Marquette, Michigan

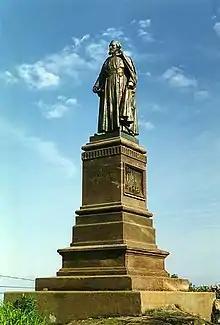
Statue of Jacques Marquette in Marquette

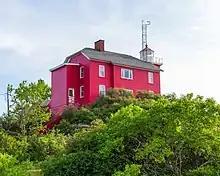
Marquette Harbor Light Station

The land around Marquette was known to French missionaries of the early 17th century and the trappers of the early 19th century. The area was originally inhabited by the Anishinaabe Council of Three Fires, who referred to the area as "Gichi-namebini Ziibing". Development of the area did not begin until 1844, when William Burt and Jacob Houghton (the brother of geologist Douglass Houghton) discovered iron deposits near Teal Lake west of Marquette. In 1845, Jackson Mining Company, the first organized mining company in the region, was formed.